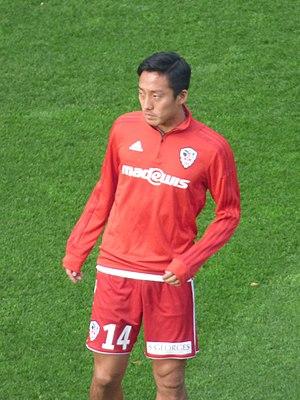
Naoto Sawai avant le match RC Lens - AC Ajaccio, comptant pour la dix-neuvième journée du championnat de France de Ligue 2 2018-2019, le 22 décembre 2018, au Stade Bollaert-Delelis de Lens.